Nicholas II

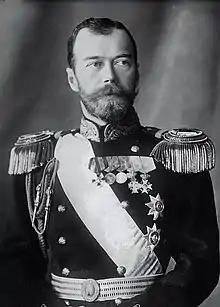
Nicholas II in 1912

Nicholas II (Nikolai Alexandrovich Romanov; 186817 July 1918) was the last reigning Emperor of Russia, King of Congress Poland, and Grand Duke of Finland from 1 November 1894 until his abdication on 15 March 1917. He married Alix of Hesse (later Alexandra Feodorovna) and had five children: the OTMA sisters – Olga, born in 1895, Tatiana, born in 1897, Maria, born in 1899, and Anastasia, born in 1901 — and the tsesarevich Alexei Nikolaevich, who was born in 1904.